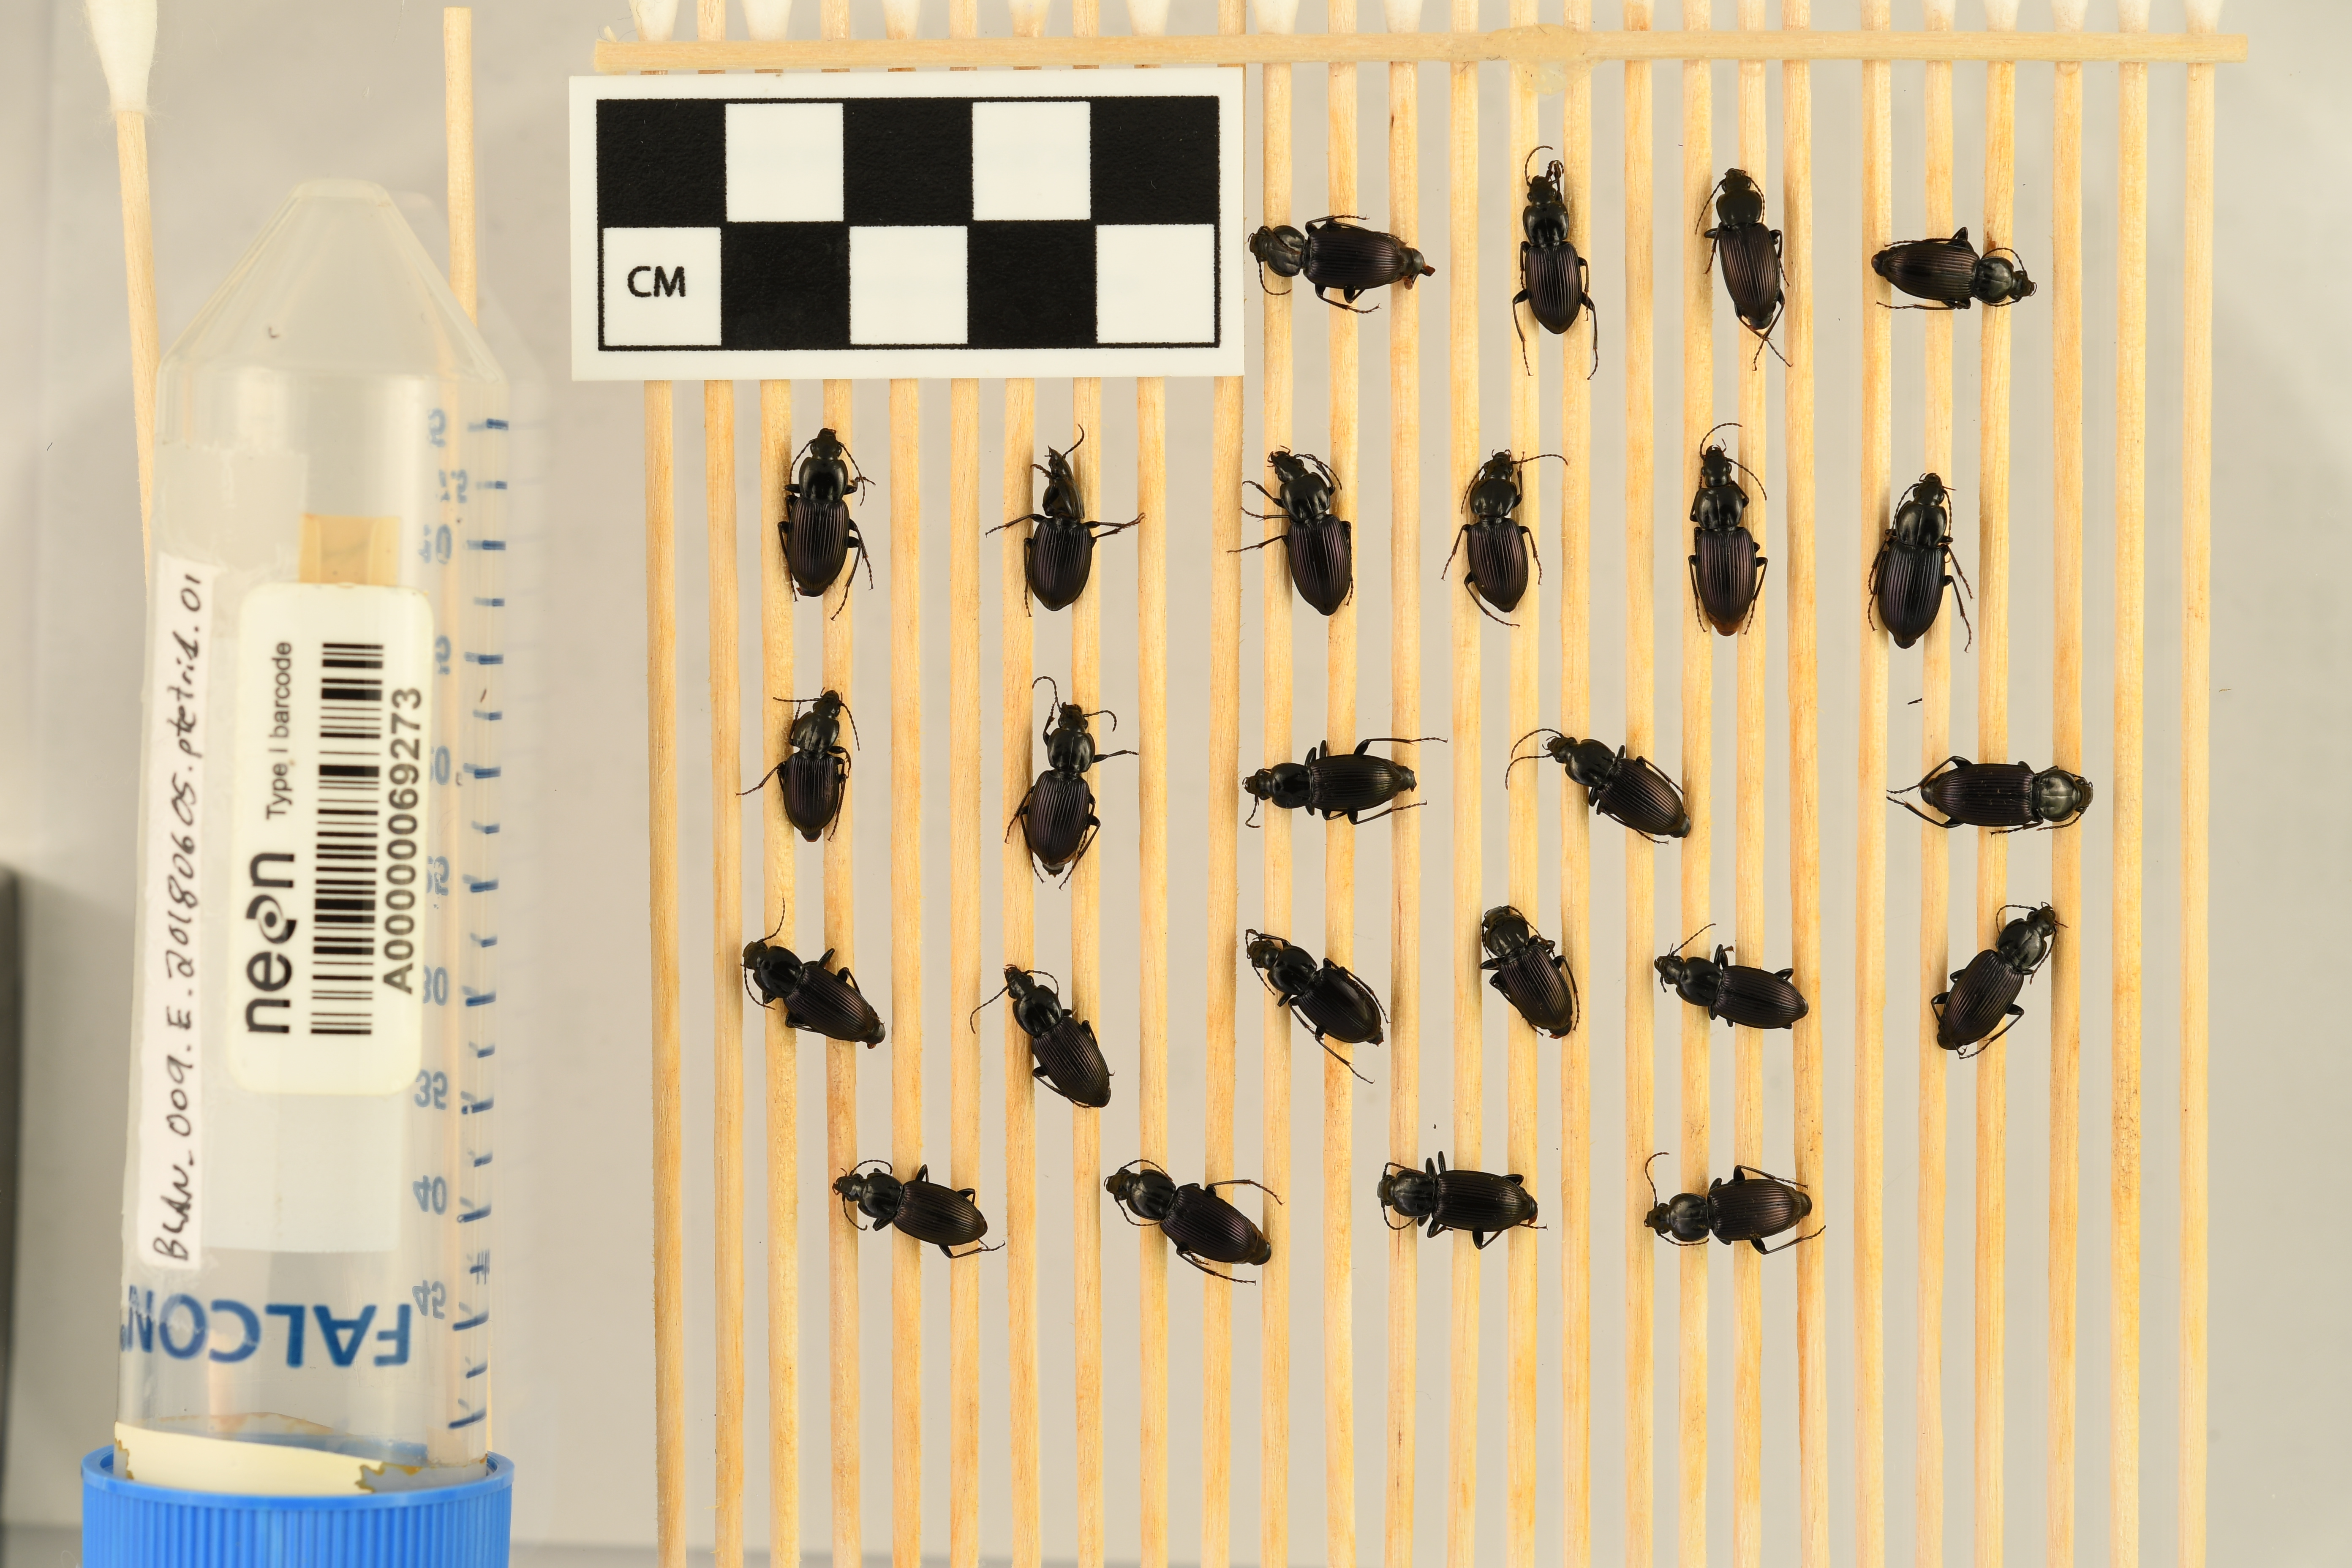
Pterostichus trinarius — Blandy Experimental Farm NEON, plot BLAN_009. Beetle 1, ElytraLength: 0.6803 cm (lying flat: Yes)

Pterostichus trinarius — Blandy Experimental Farm NEON, plot BLAN_009. Beetle 1, ElytraWidth: 0.3963 cm (lying flat: Yes)

Pterostichus trinarius — Blandy Experimental Farm NEON, plot BLAN_009. Beetle 2, ElytraLength: 0.6543 cm (lying flat: Yes)

Pterostichus trinarius — Blandy Experimental Farm NEON, plot BLAN_009. Beetle 2, ElytraWidth: 0.3784 cm (lying flat: Yes)

Pterostichus trinarius — Blandy Experimental Farm NEON, plot BLAN_009. Beetle 3, ElytraLength: 0.7327 cm (lying flat: Yes)

Pterostichus trinarius — Blandy Experimental Farm NEON, plot BLAN_009. Beetle 3, ElytraWidth: 0.3663 cm (lying flat: Yes)

Pterostichus trinarius — Blandy Experimental Farm NEON, plot BLAN_009. Beetle 4, ElytraLength: 0.7044 cm (lying flat: Yes)

Pterostichus trinarius — Blandy Experimental Farm NEON, plot BLAN_009. Beetle 4, ElytraWidth: 0.3629 cm (lying flat: Yes)

Pterostichus trinarius — Blandy Experimental Farm NEON, plot BLAN_009. Beetle 5, ElytraLength: 0.6809 cm (lying flat: Yes)

Pterostichus trinarius — Blandy Experimental Farm NEON, plot BLAN_009. Beetle 5, ElytraWidth: 0.3972 cm (lying flat: Yes)

Pterostichus trinarius — Blandy Experimental Farm NEON, plot BLAN_009. Beetle 6, ElytraLength: 0.639 cm (lying flat: Yes)

Pterostichus trinarius — Blandy Experimental Farm NEON, plot BLAN_009. Beetle 6, ElytraWidth: 0.3896 cm (lying flat: Yes)

Pterostichus trinarius — Blandy Experimental Farm NEON, plot BLAN_009. Beetle 7, ElytraLength: 0.6793 cm (lying flat: Yes)

Pterostichus trinarius — Blandy Experimental Farm NEON, plot BLAN_009. Beetle 7, ElytraWidth: 0.389 cm (lying flat: Yes)

Pterostichus trinarius — Blandy Experimental Farm NEON, plot BLAN_009. Beetle 8, ElytraLength: 0.6018 cm (lying flat: Yes)

Pterostichus trinarius — Blandy Experimental Farm NEON, plot BLAN_009. Beetle 8, ElytraWidth: 0.3645 cm (lying flat: Yes)

Pterostichus trinarius — Blandy Experimental Farm NEON, plot BLAN_009. Beetle 9, ElytraLength: 0.6897 cm (lying flat: Yes)

Pterostichus trinarius — Blandy Experimental Farm NEON, plot BLAN_009. Beetle 9, ElytraWidth: 0.3963 cm (lying flat: Yes)

Pterostichus trinarius — Blandy Experimental Farm NEON, plot BLAN_009. Beetle 10, ElytraLength: 0.6577 cm (lying flat: Yes)

Pterostichus trinarius — Blandy Experimental Farm NEON, plot BLAN_009. Beetle 10, ElytraWidth: 0.4096 cm (lying flat: Yes)

Pterostichus trinarius — Blandy Experimental Farm NEON, plot BLAN_009. Beetle 11, ElytraLength: 0.5758 cm (lying flat: Yes)

Pterostichus trinarius — Blandy Experimental Farm NEON, plot BLAN_009. Beetle 11, ElytraWidth: 0.3586 cm (lying flat: Yes)

Pterostichus trinarius — Blandy Experimental Farm NEON, plot BLAN_009. Beetle 12, ElytraLength: 0.6549 cm (lying flat: Yes)

Pterostichus trinarius — Blandy Experimental Farm NEON, plot BLAN_009. Beetle 12, ElytraWidth: 0.3776 cm (lying flat: Yes)

Pterostichus trinarius — Blandy Experimental Farm NEON, plot BLAN_009. Beetle 13, ElytraLength: 0.67 cm (lying flat: Yes)

Pterostichus trinarius — Blandy Experimental Farm NEON, plot BLAN_009. Beetle 13, ElytraWidth: 0.368 cm (lying flat: Yes)

Pterostichus trinarius — Blandy Experimental Farm NEON, plot BLAN_009. Beetle 14, ElytraLength: 0.6541 cm (lying flat: Yes)

Pterostichus trinarius — Blandy Experimental Farm NEON, plot BLAN_009. Beetle 14, ElytraWidth: 0.364 cm (lying flat: Yes)

Pterostichus trinarius — Blandy Experimental Farm NEON, plot BLAN_009. Beetle 15, ElytraLength: 0.7453 cm (lying flat: Yes)

Pterostichus trinarius — Blandy Experimental Farm NEON, plot BLAN_009. Beetle 15, ElytraWidth: 0.4151 cm (lying flat: Yes)

Pterostichus trinarius — Blandy Experimental Farm NEON, plot BLAN_009. Beetle 16, ElytraLength: 0.652 cm (lying flat: Yes)

Pterostichus trinarius — Blandy Experimental Farm NEON, plot BLAN_009. Beetle 16, ElytraWidth: 0.3803 cm (lying flat: Yes)

Pterostichus trinarius — Blandy Experimental Farm NEON, plot BLAN_009. Beetle 17, ElytraLength: 0.6208 cm (lying flat: Yes)

Pterostichus trinarius — Blandy Experimental Farm NEON, plot BLAN_009. Beetle 17, ElytraWidth: 0.3698 cm (lying flat: Yes)

Pterostichus trinarius — Blandy Experimental Farm NEON, plot BLAN_009. Beetle 18, ElytraLength: 0.6173 cm (lying flat: Yes)

Pterostichus trinarius — Blandy Experimental Farm NEON, plot BLAN_009. Beetle 18, ElytraWidth: 0.3624 cm (lying flat: Yes)

Pterostichus trinarius — Blandy Experimental Farm NEON, plot BLAN_009. Beetle 19, ElytraLength: 0.6295 cm (lying flat: Yes)

Pterostichus trinarius — Blandy Experimental Farm NEON, plot BLAN_009. Beetle 19, ElytraWidth: 0.364 cm (lying flat: Yes)

Pterostichus trinarius — Blandy Experimental Farm NEON, plot BLAN_009. Beetle 20, ElytraLength: 0.6661 cm (lying flat: Yes)

Pterostichus trinarius — Blandy Experimental Farm NEON, plot BLAN_009. Beetle 20, ElytraWidth: 0.3776 cm (lying flat: Yes)

Pterostichus trinarius — Blandy Experimental Farm NEON, plot BLAN_009. Beetle 21, ElytraLength: 0.7207 cm (lying flat: Yes)

Pterostichus trinarius — Blandy Experimental Farm NEON, plot BLAN_009. Beetle 21, ElytraWidth: 0.4038 cm (lying flat: Yes)

Pterostichus trinarius — Blandy Experimental Farm NEON, plot BLAN_009. Beetle 22, ElytraLength: 0.6742 cm (lying flat: Yes)

Pterostichus trinarius — Blandy Experimental Farm NEON, plot BLAN_009. Beetle 22, ElytraWidth: 0.358 cm (lying flat: Yes)

Pterostichus trinarius — Blandy Experimental Farm NEON, plot BLAN_009. Beetle 23, ElytraLength: 0.6881 cm (lying flat: Yes)

Pterostichus trinarius — Blandy Experimental Farm NEON, plot BLAN_009. Beetle 23, ElytraWidth: 0.3885 cm (lying flat: Yes)

Pterostichus trinarius — Blandy Experimental Farm NEON, plot BLAN_009. Beetle 24, ElytraLength: 0.7004 cm (lying flat: Yes)

Pterostichus trinarius — Blandy Experimental Farm NEON, plot BLAN_009. Beetle 24, ElytraWidth: 0.3784 cm (lying flat: Yes)

Pterostichus trinarius — Blandy Experimental Farm NEON, plot BLAN_009. Beetle 25, ElytraLength: 0.6167 cm (lying flat: Yes)

Pterostichus trinarius — Blandy Experimental Farm NEON, plot BLAN_009. Beetle 25, ElytraWidth: 0.3803 cm (lying flat: Yes)

Pterostichus trinarius — Blandy Experimental Farm NEON, plot BLAN_009. Beetle 1, ElytraLength: 0.7392 cm (lying flat: Yes)

Pterostichus trinarius — Blandy Experimental Farm NEON, plot BLAN_009. Beetle 1, ElytraWidth: 0.3899 cm (lying flat: Yes)

Pterostichus trinarius — Blandy Experimental Farm NEON, plot BLAN_009. Beetle 2, ElytraLength: 0.728 cm (lying flat: Yes)

Pterostichus trinarius — Blandy Experimental Farm NEON, plot BLAN_009. Beetle 2, ElytraWidth: 0.3899 cm (lying flat: Yes)

Pterostichus trinarius — Blandy Experimental Farm NEON, plot BLAN_009. Beetle 3, ElytraLength: 0.7805 cm (lying flat: Yes)

Pterostichus trinarius — Blandy Experimental Farm NEON, plot BLAN_009. Beetle 3, ElytraWidth: 0.3926 cm (lying flat: Yes)

Pterostichus trinarius — Blandy Experimental Farm NEON, plot BLAN_009. Beetle 4, ElytraLength: 0.7316 cm (lying flat: Yes)

Pterostichus trinarius — Blandy Experimental Farm NEON, plot BLAN_009. Beetle 4, ElytraWidth: 0.381 cm (lying flat: Yes)

Pterostichus trinarius — Blandy Experimental Farm NEON, plot BLAN_009. Beetle 5, ElytraLength: 0.7483 cm (lying flat: Yes)

Pterostichus trinarius — Blandy Experimental Farm NEON, plot BLAN_009. Beetle 5, ElytraWidth: 0.4204 cm (lying flat: Yes)

Pterostichus trinarius — Blandy Experimental Farm NEON, plot BLAN_009. Beetle 6, ElytraLength: 0.6946 cm (lying flat: Yes)

Pterostichus trinarius — Blandy Experimental Farm NEON, plot BLAN_009. Beetle 6, ElytraWidth: 0.3842 cm (lying flat: Yes)

Pterostichus trinarius — Blandy Experimental Farm NEON, plot BLAN_009. Beetle 7, ElytraLength: 0.7836 cm (lying flat: Yes)

Pterostichus trinarius — Blandy Experimental Farm NEON, plot BLAN_009. Beetle 7, ElytraWidth: 0.4062 cm (lying flat: Yes)